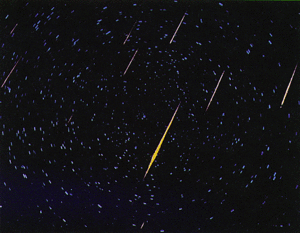
Un essaim, mieux connu sous le nom de pluie d'étoiles filantes ou de météores, est une augmentation temporaire et périodique de la quantité d'étoiles filantes observées dans le ciel. Le phénomène est causé par le passage de la Terre dans l'orbite d'une comète, ce qui engendre la pénétration d'une grande quantité de poussière cométaire dans l'atmosphère terrestre. Ces étoiles filantes semblent provenir d'un même point dans le ciel, le radiant.